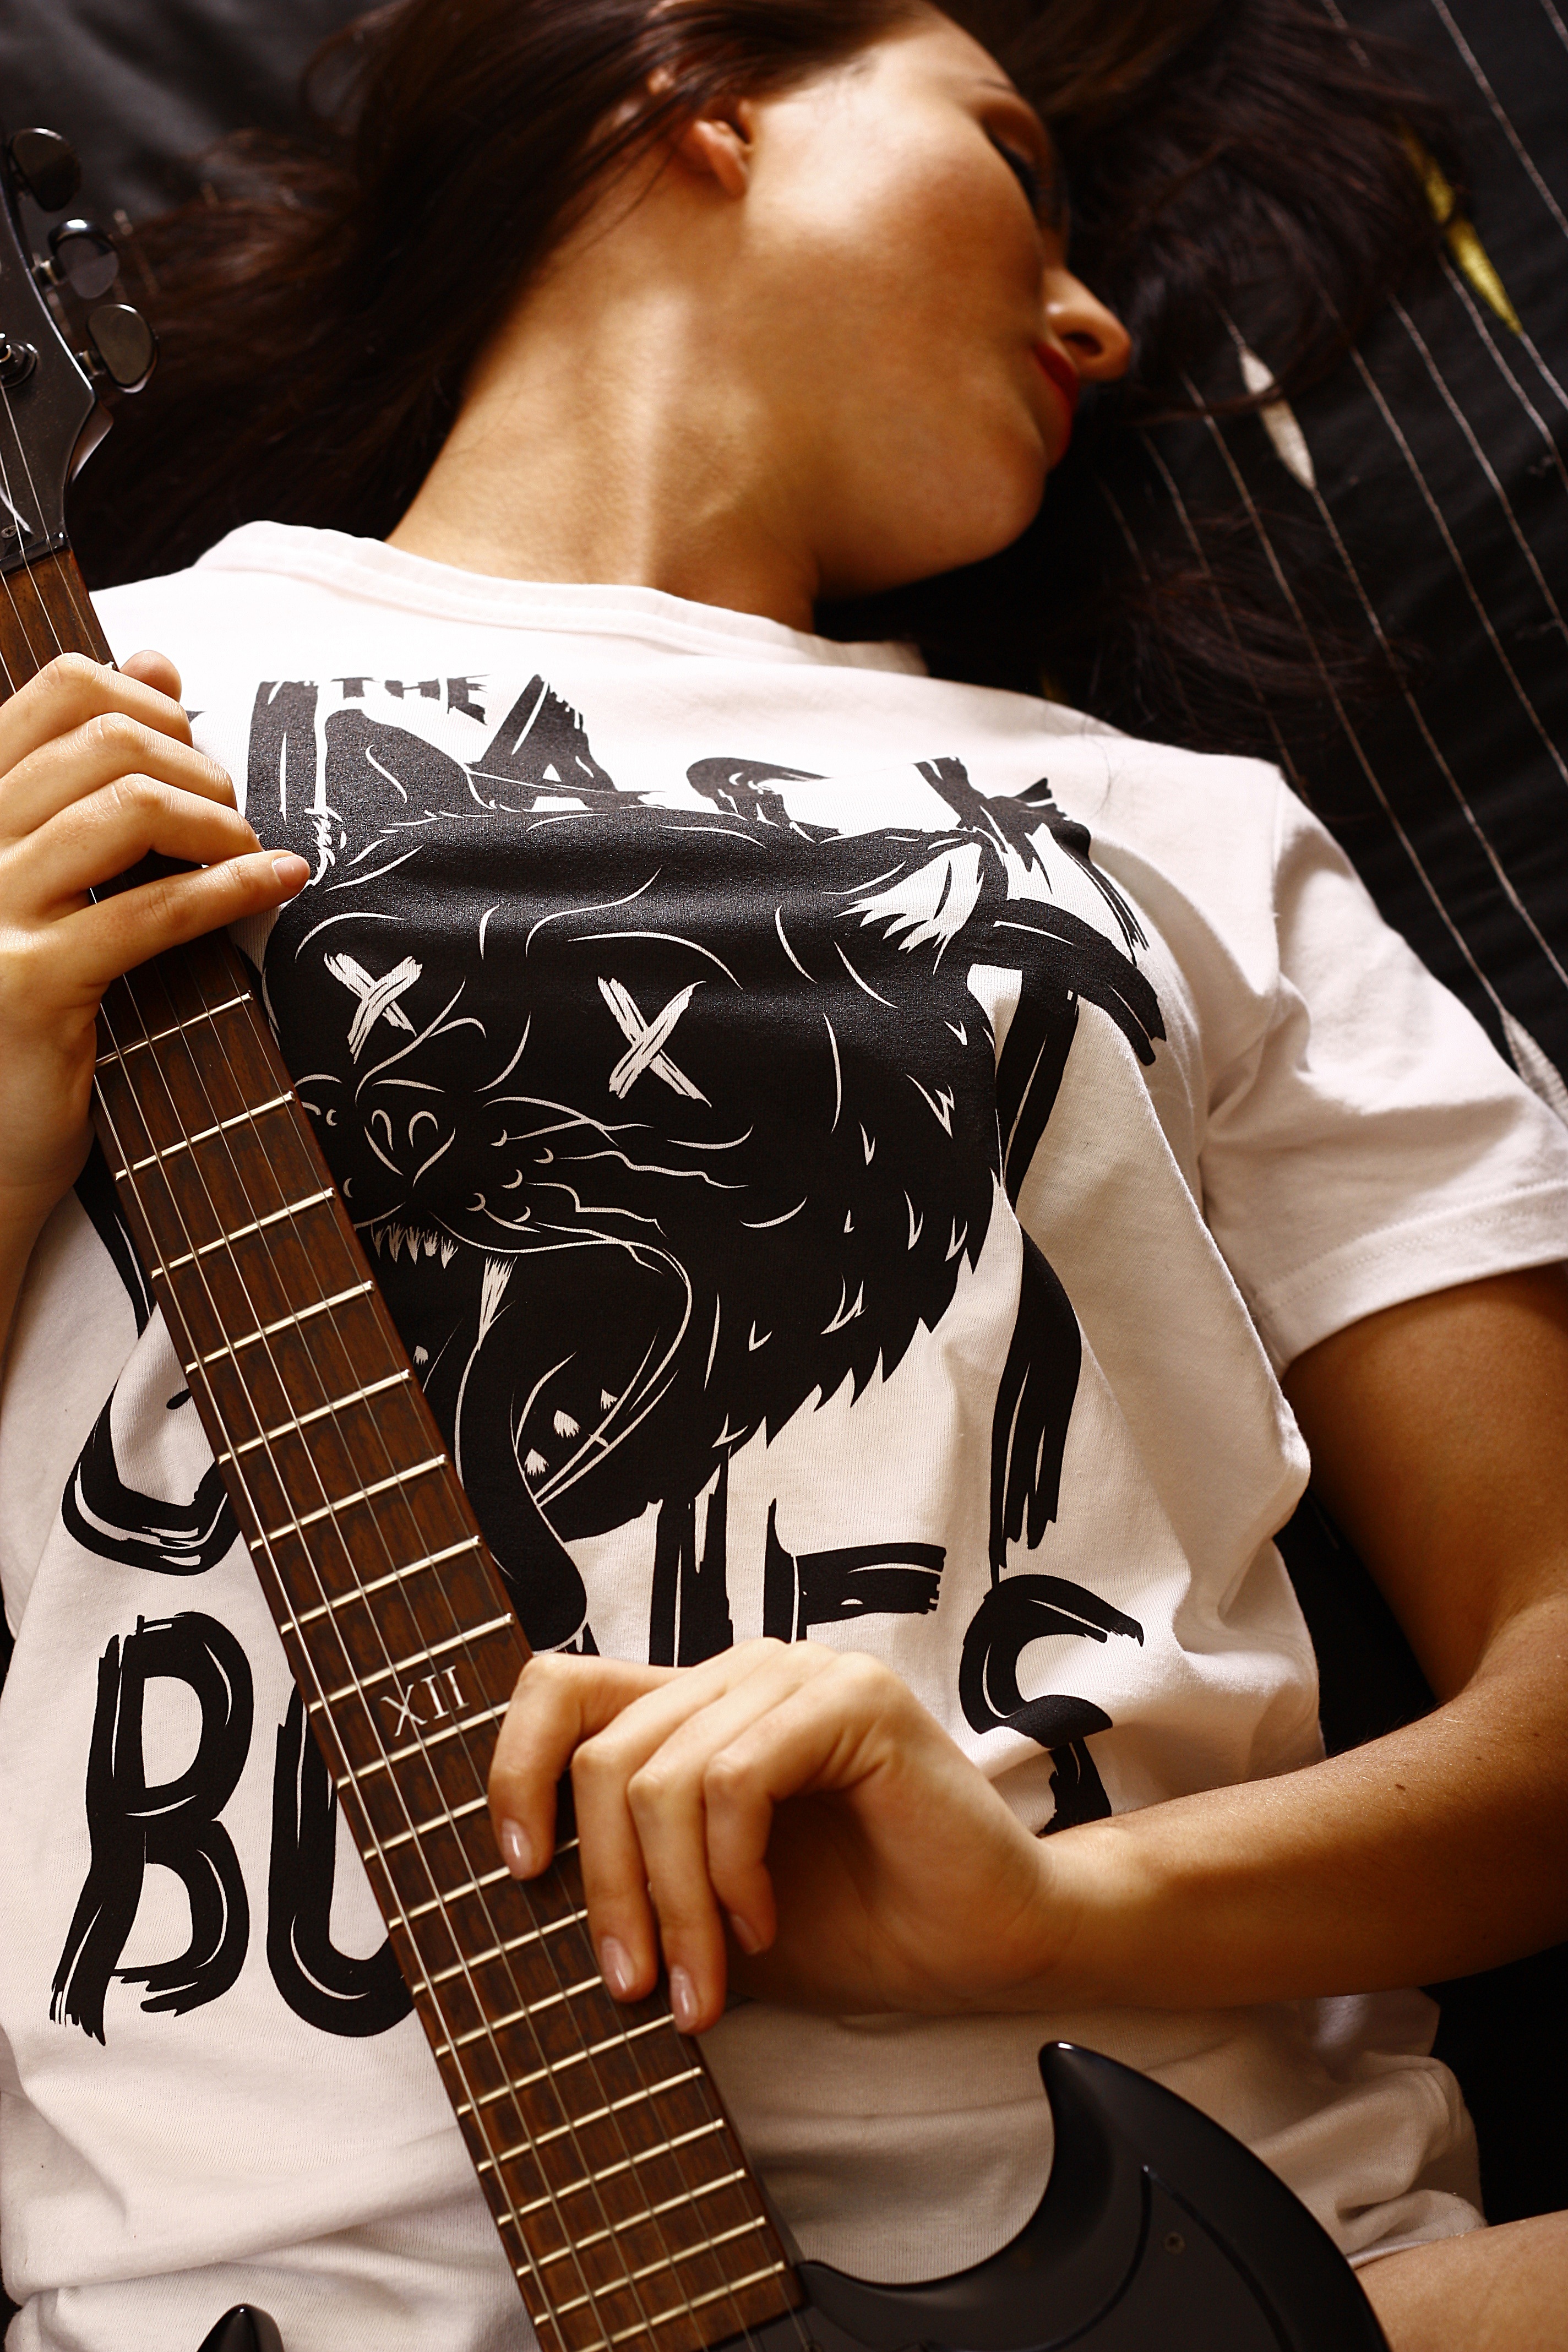
rock, person, girl, woman, guitar, female, leg, young, instrument, fashion, playing, performer, musician, lifestyle, holding, style, guitarist, attractive, interaction